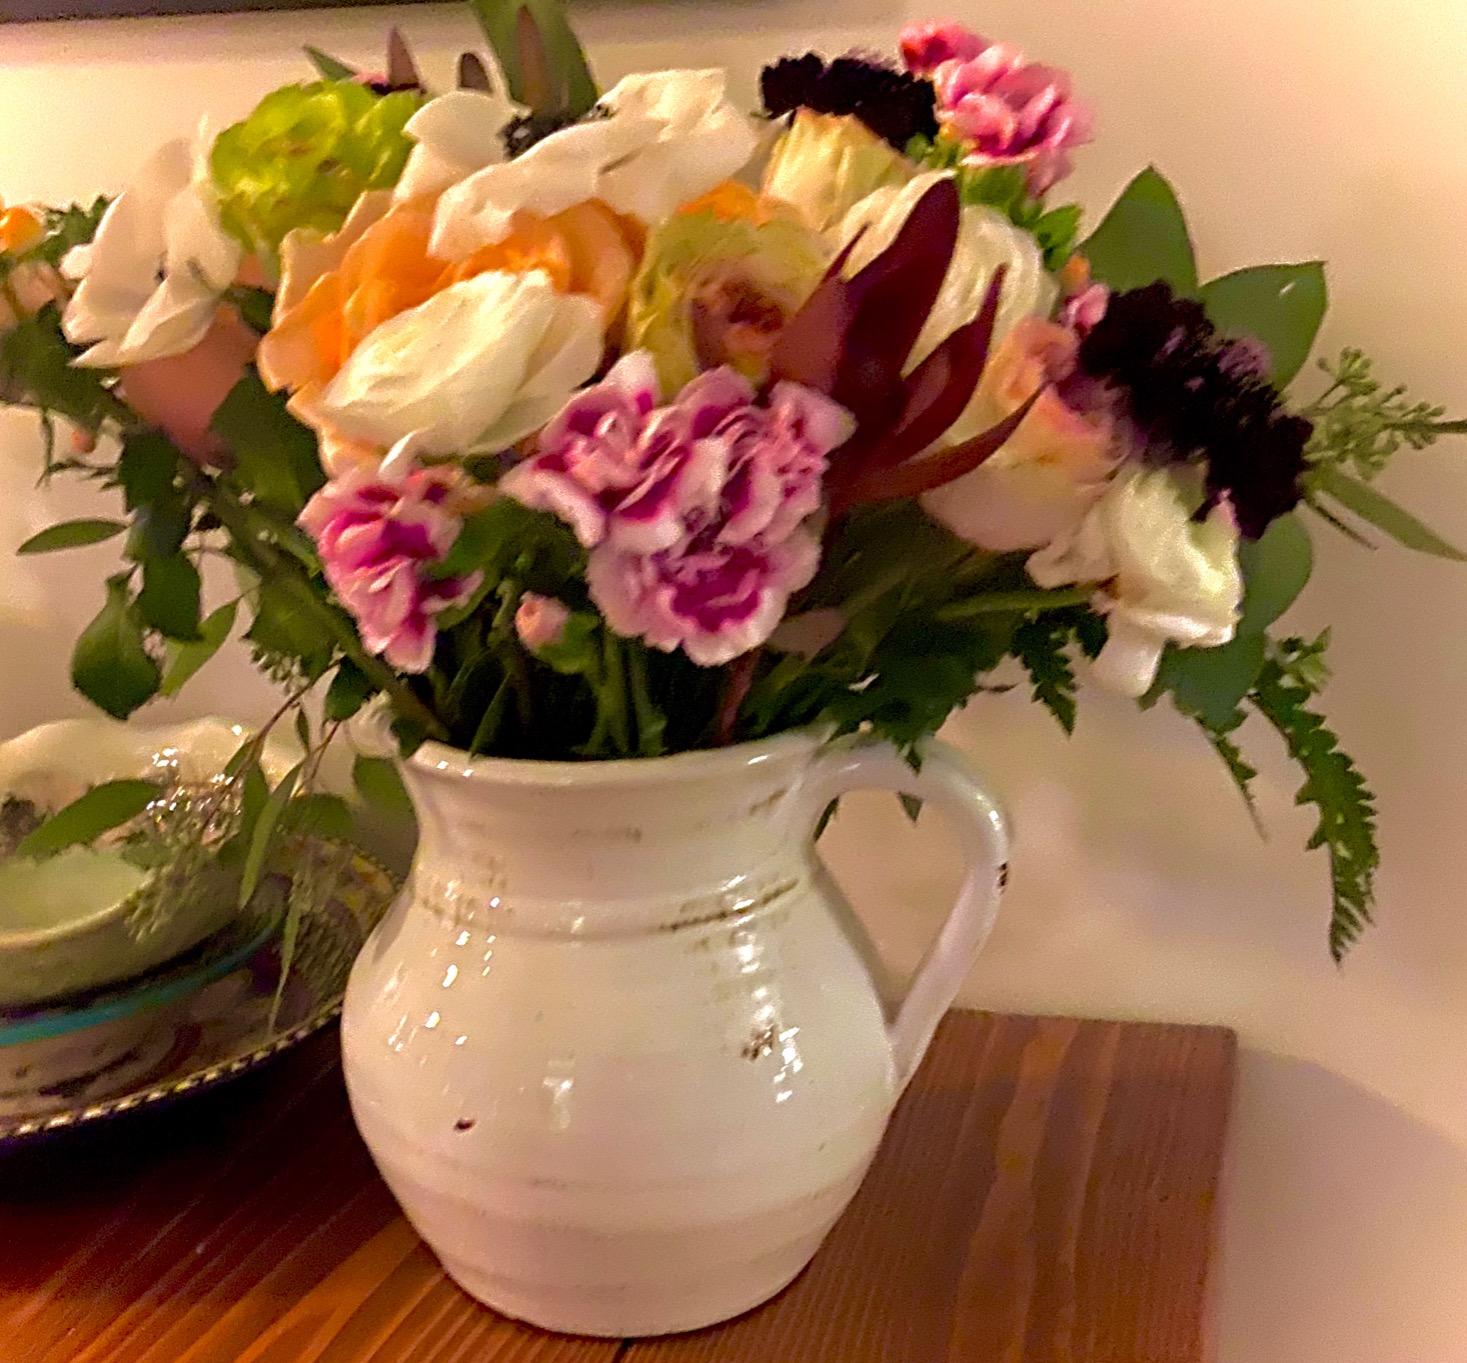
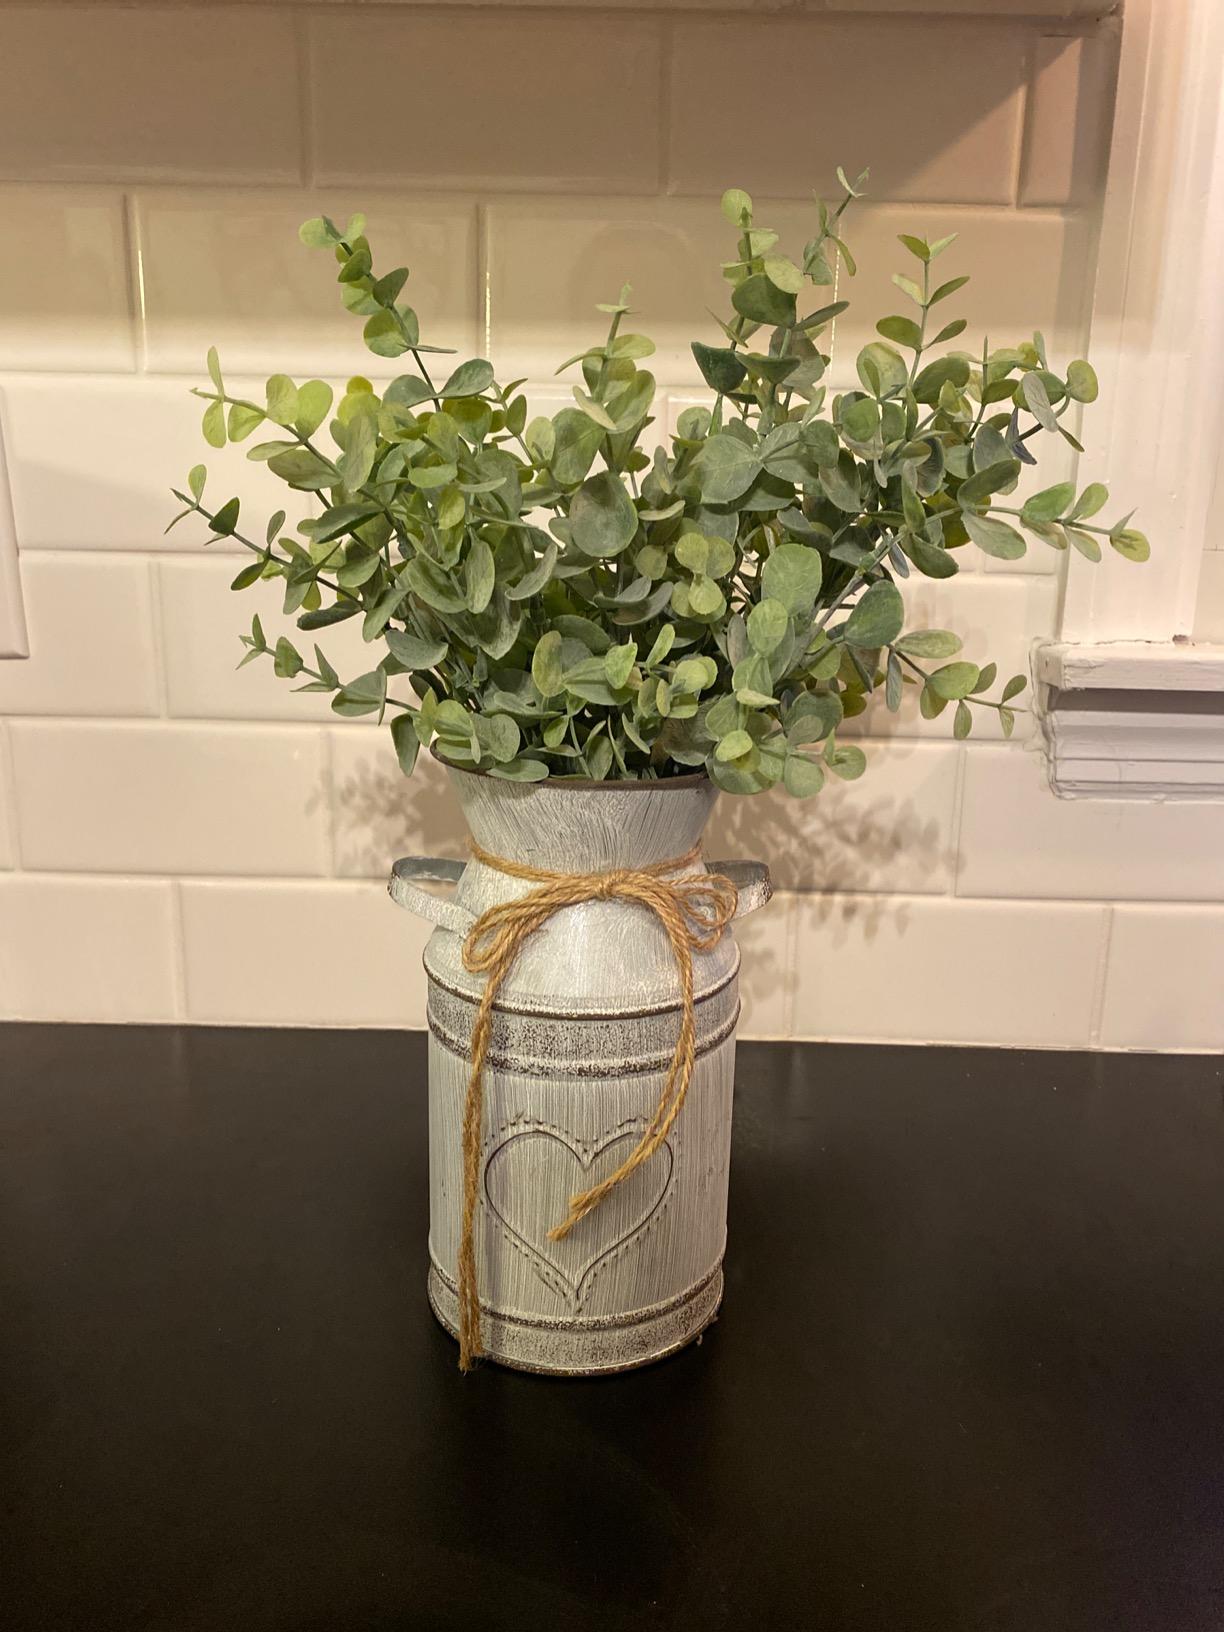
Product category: vase
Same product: no